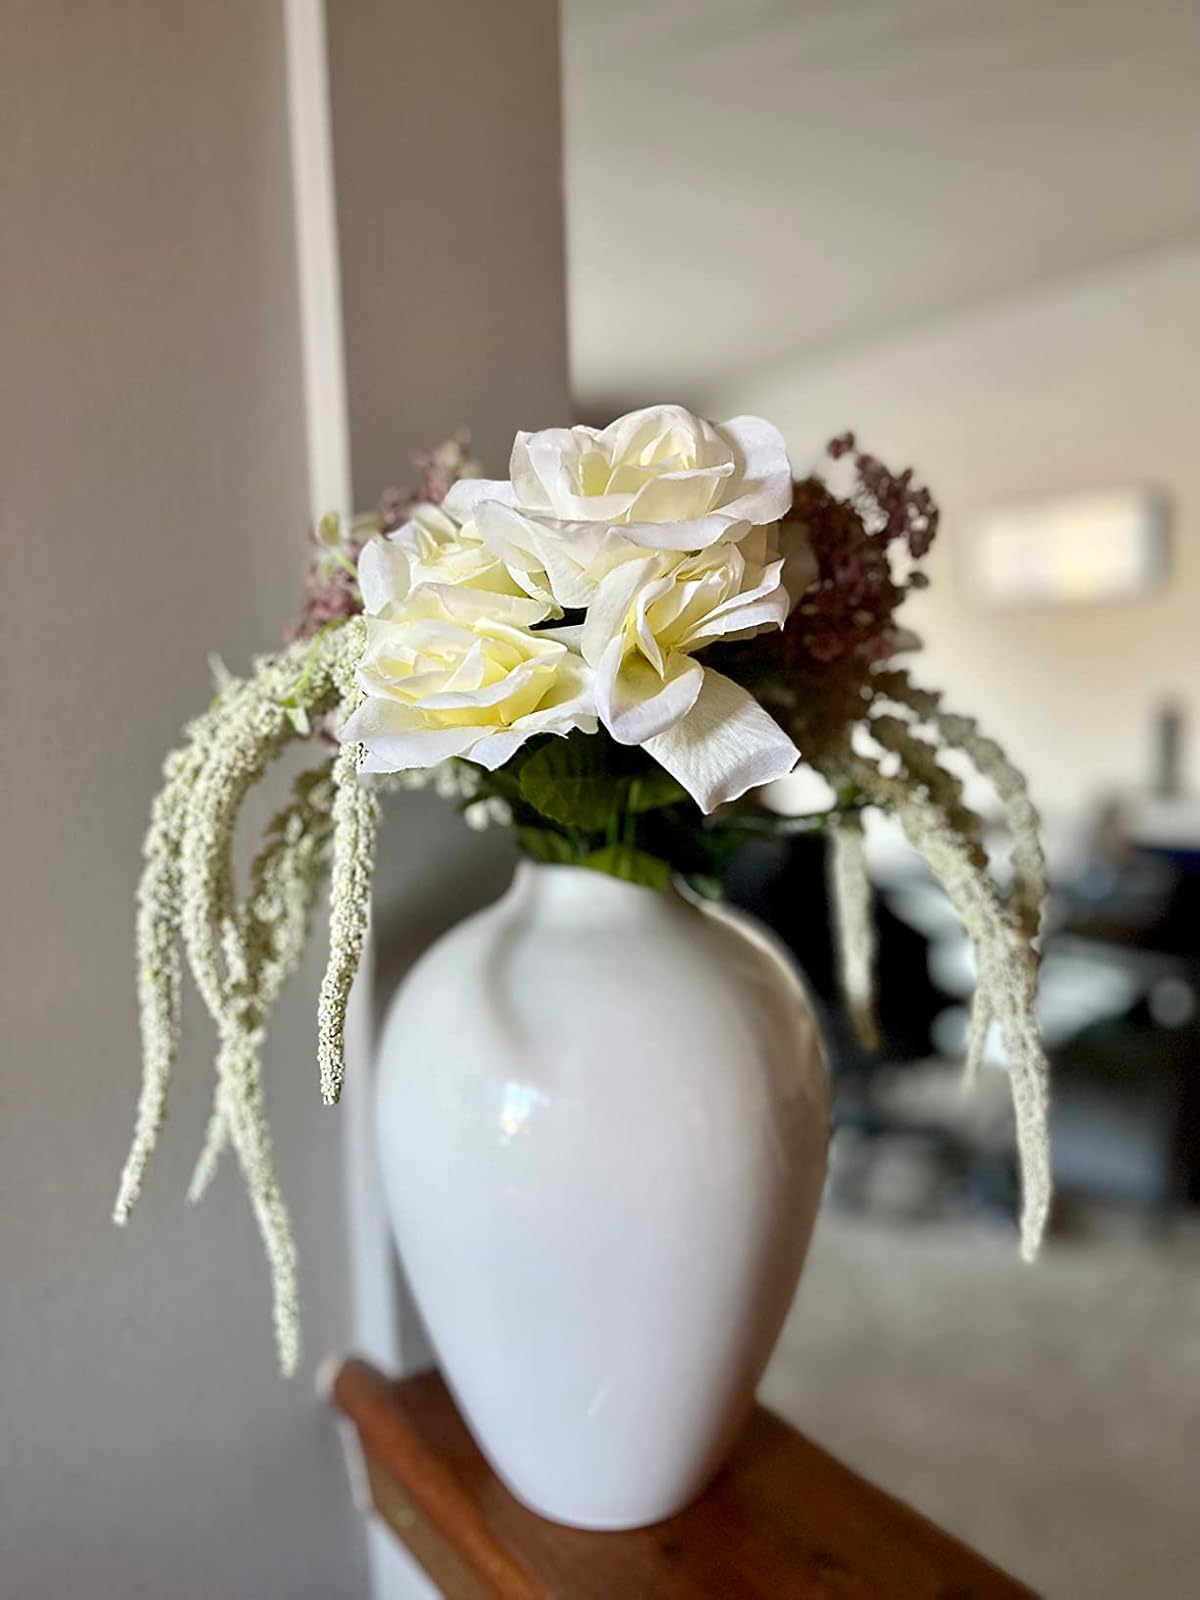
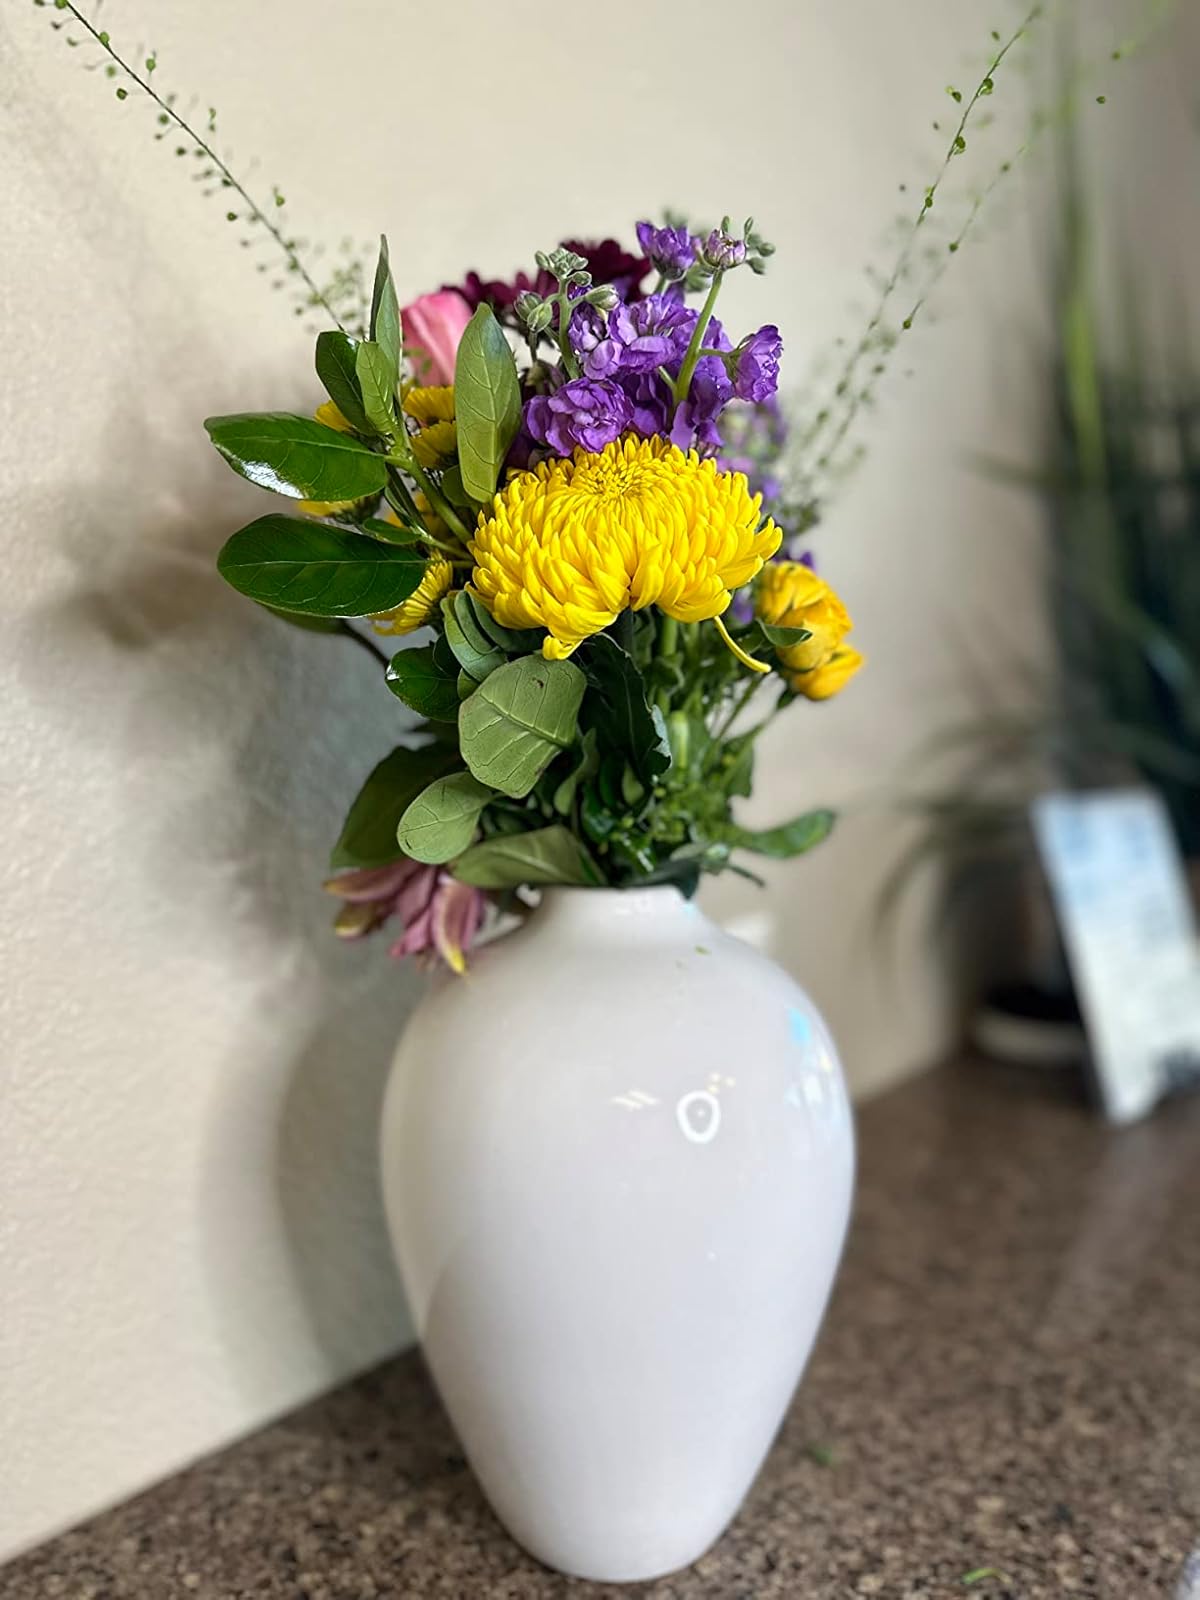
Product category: vase
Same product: yes